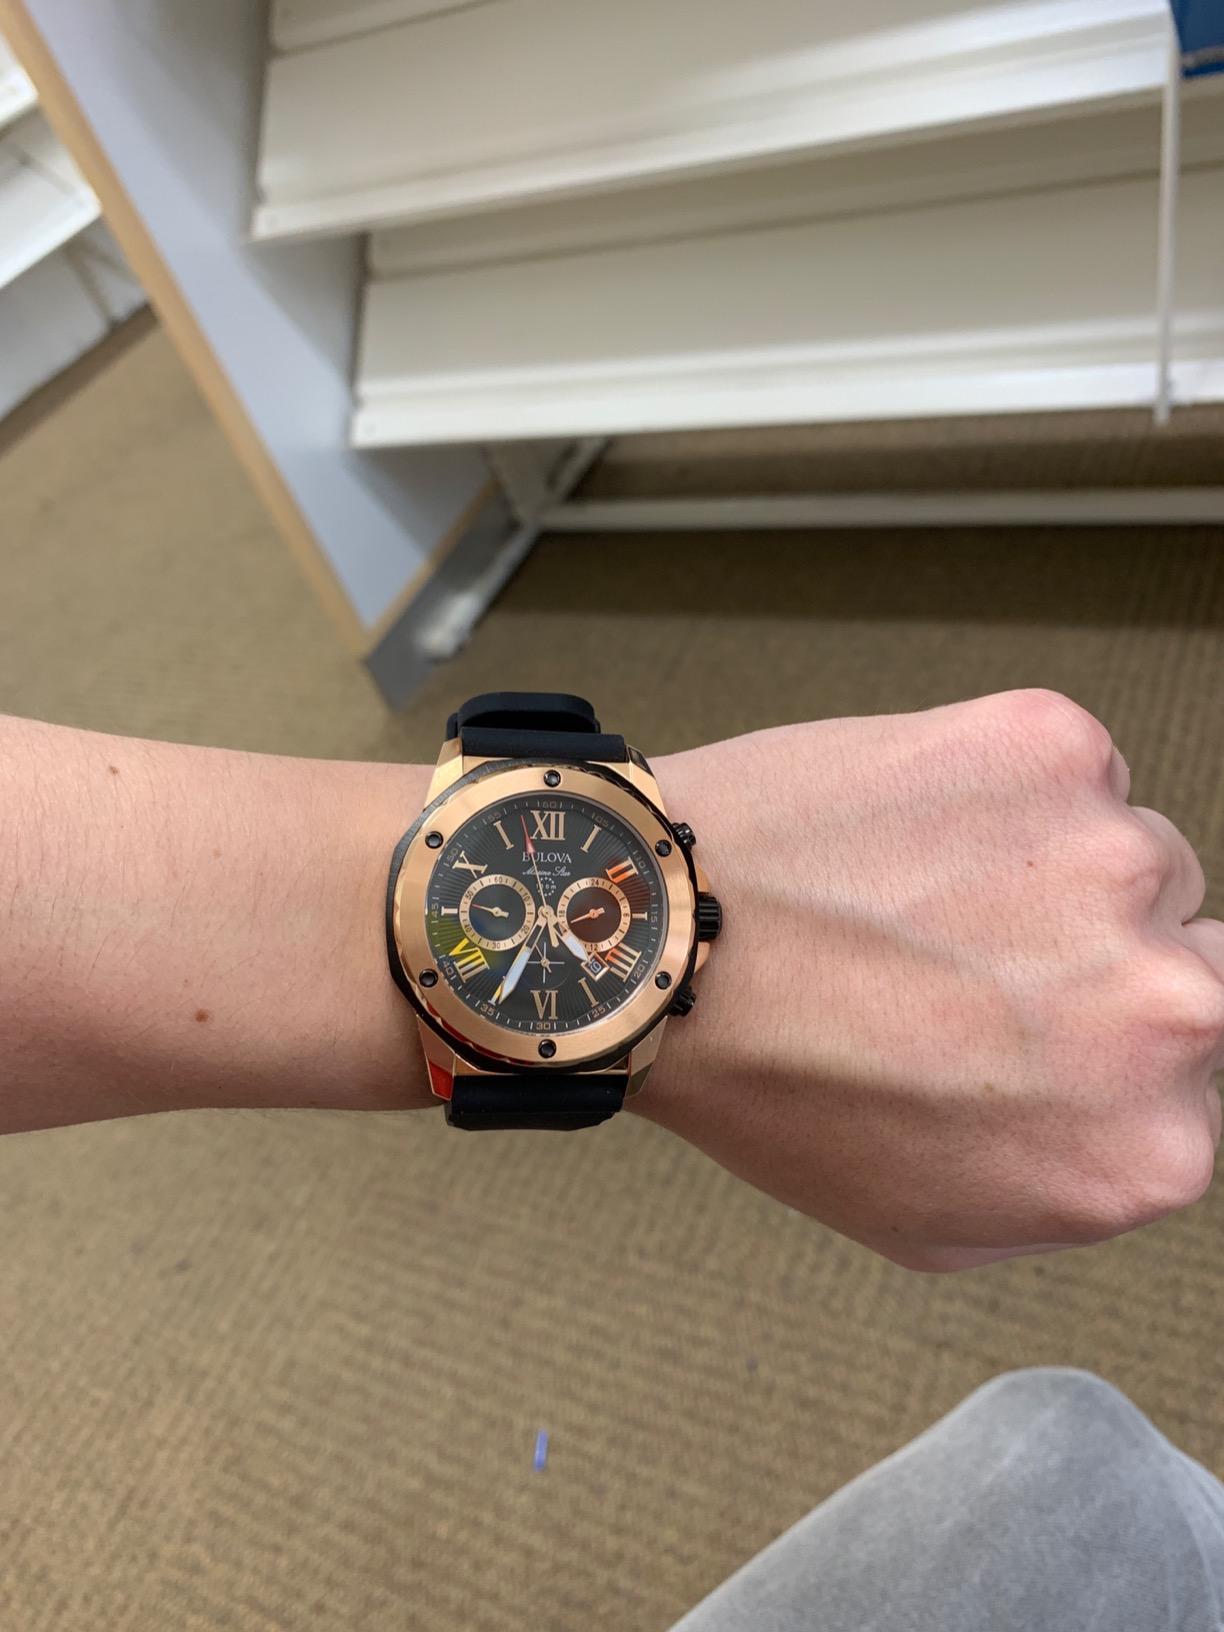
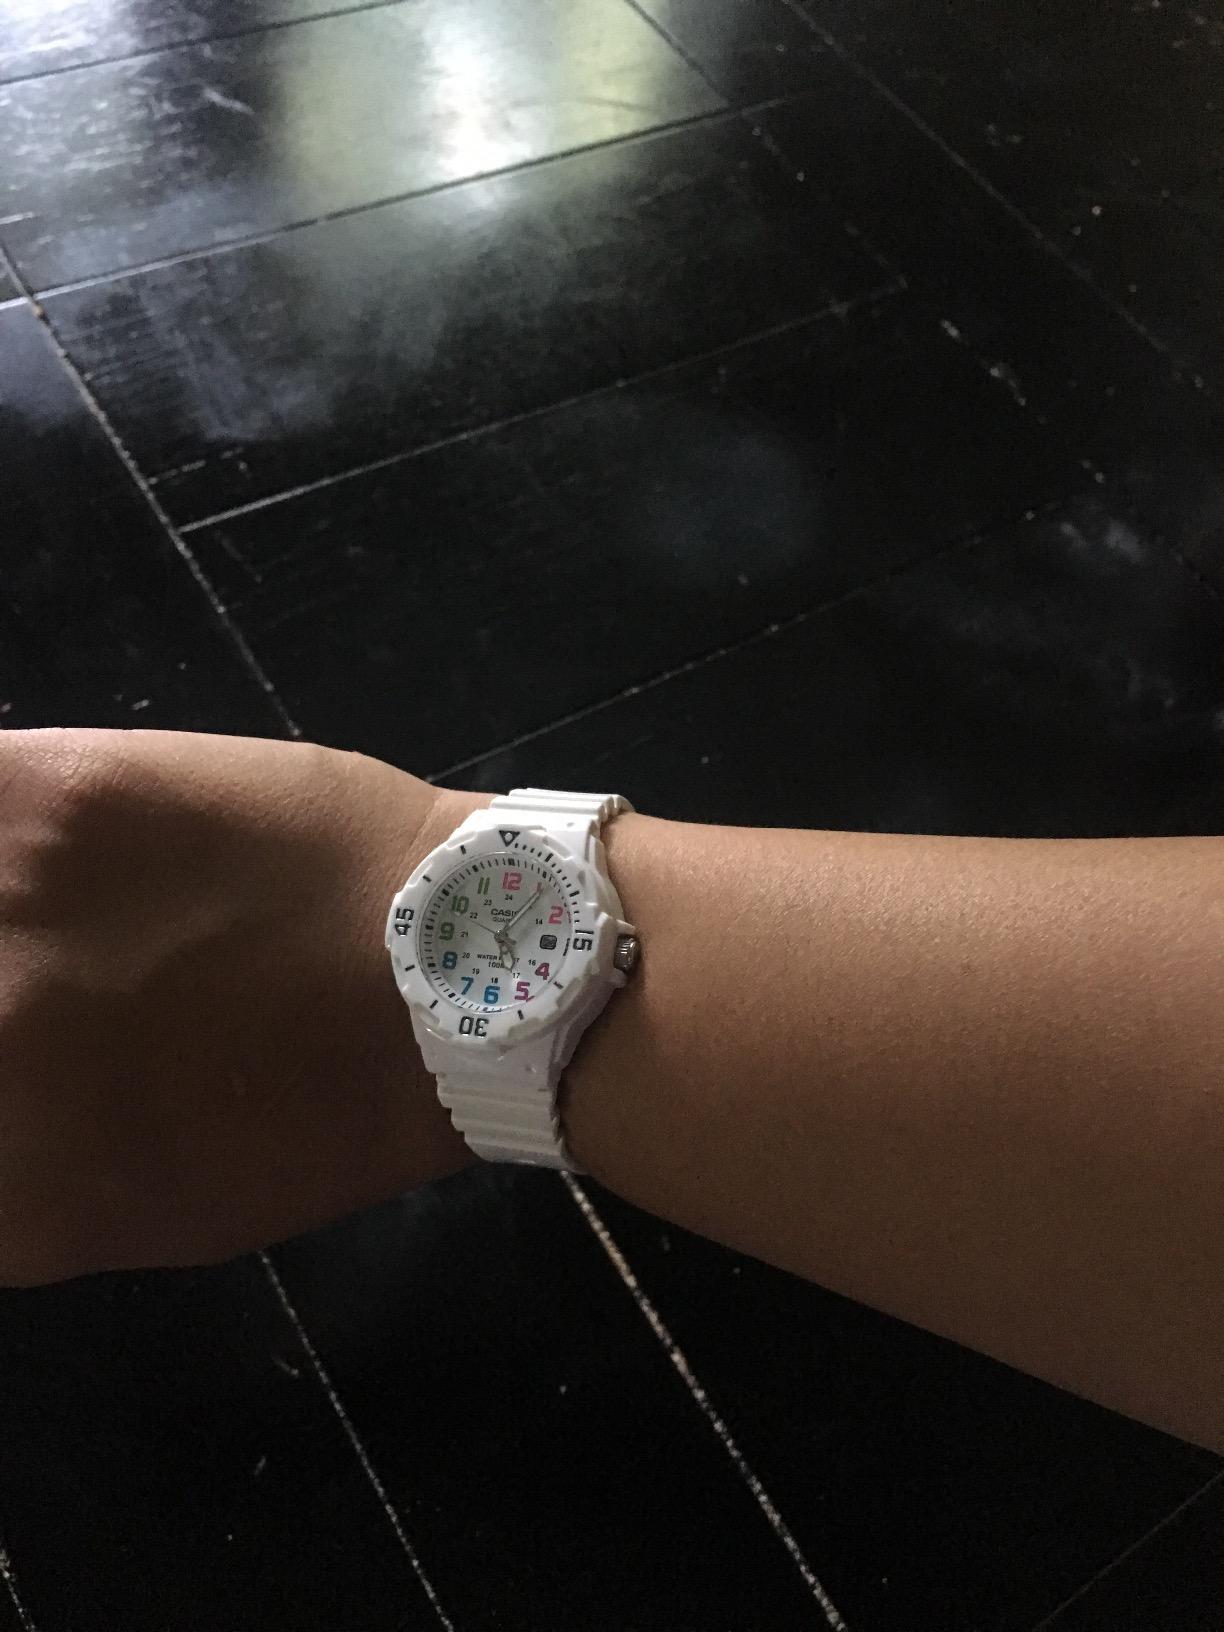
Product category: accessories_watch
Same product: no